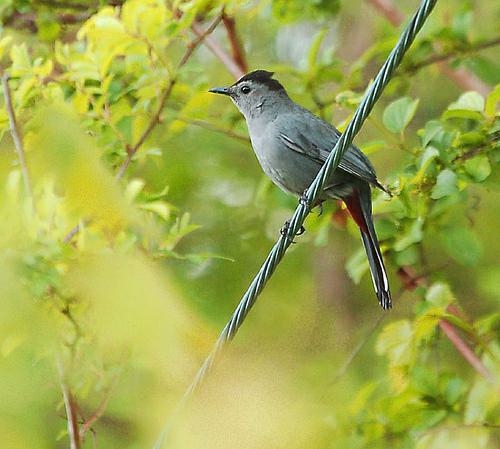
A photo of a gray catbird